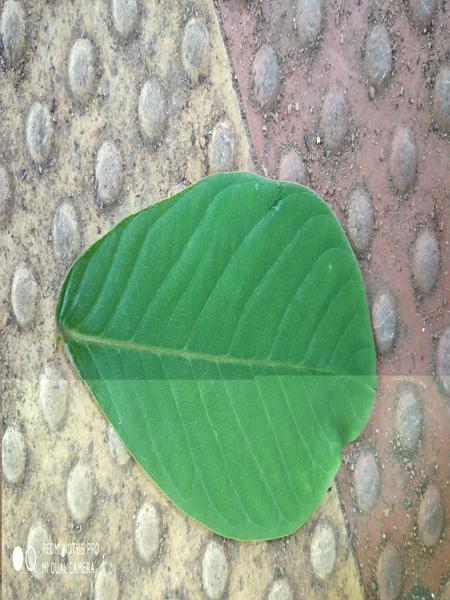
Plant: Chakte